Margaret Coen

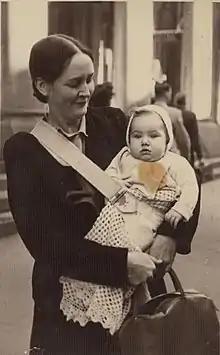
Margaret Coen holding her daughter Meg Stewart

Coen married Australian poet Douglas Stewart on 5 December 1945 at the Church of Our Lady of the Sacred Heart in Randwick. They had a daughter, Meg, who was born in 1948. Meg published a biography of her mother. Douglas Stewart mentioned Coen by name in the poem "Table Talk", part of a series of poems published in "Southerly Magazine" under the title "Fragments of Autobiography". Stewart also mentioned Coen's painting of magnolias in his poem "The Pictures".